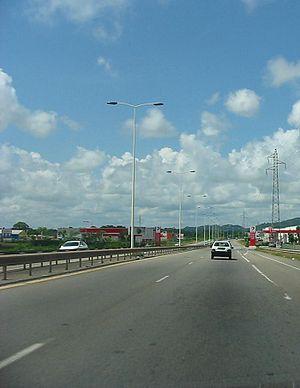
RN1 entre le rond-point des Maringouins et le rond-point Balata Source:auteur Didwin
En raison de la superficie de la Guyane, le réseau routier guyanais est jugé peu dense. Ce réseau a d'abord été exclusivement situé sur le littoral, pour desservir les zones devenues les plus peuplées de Guyane.